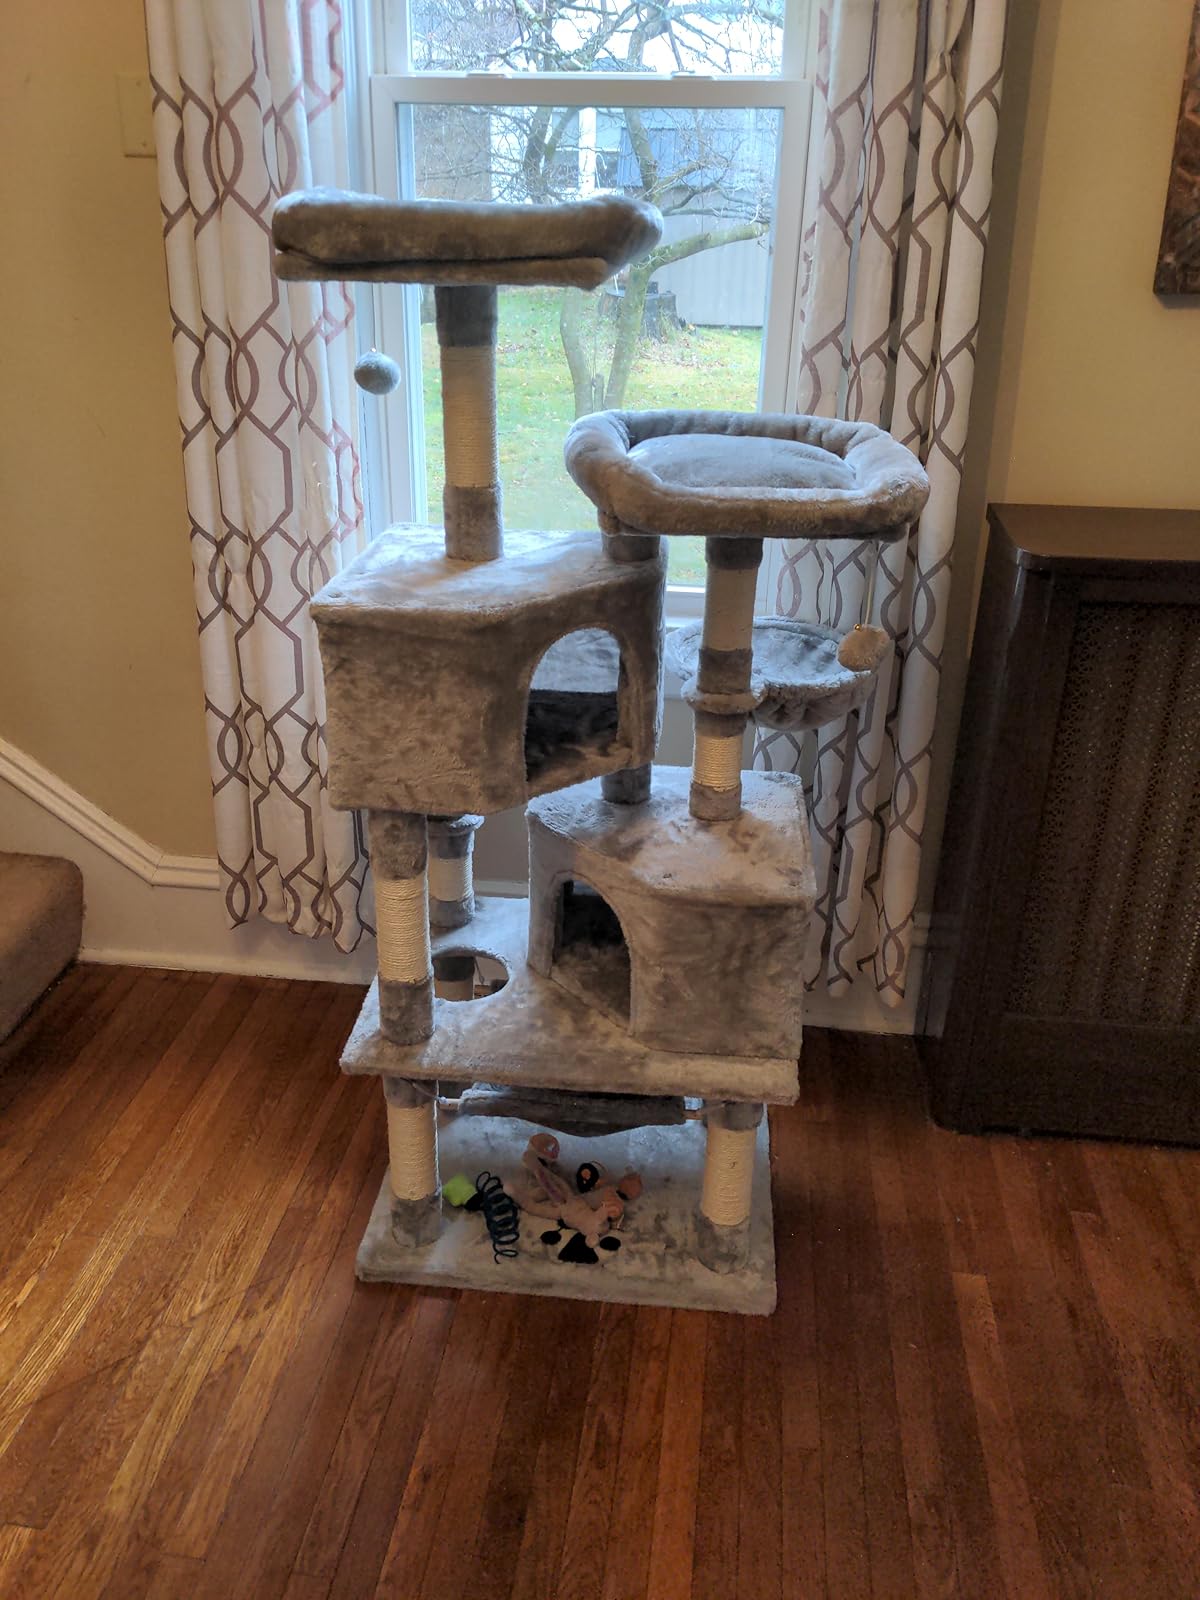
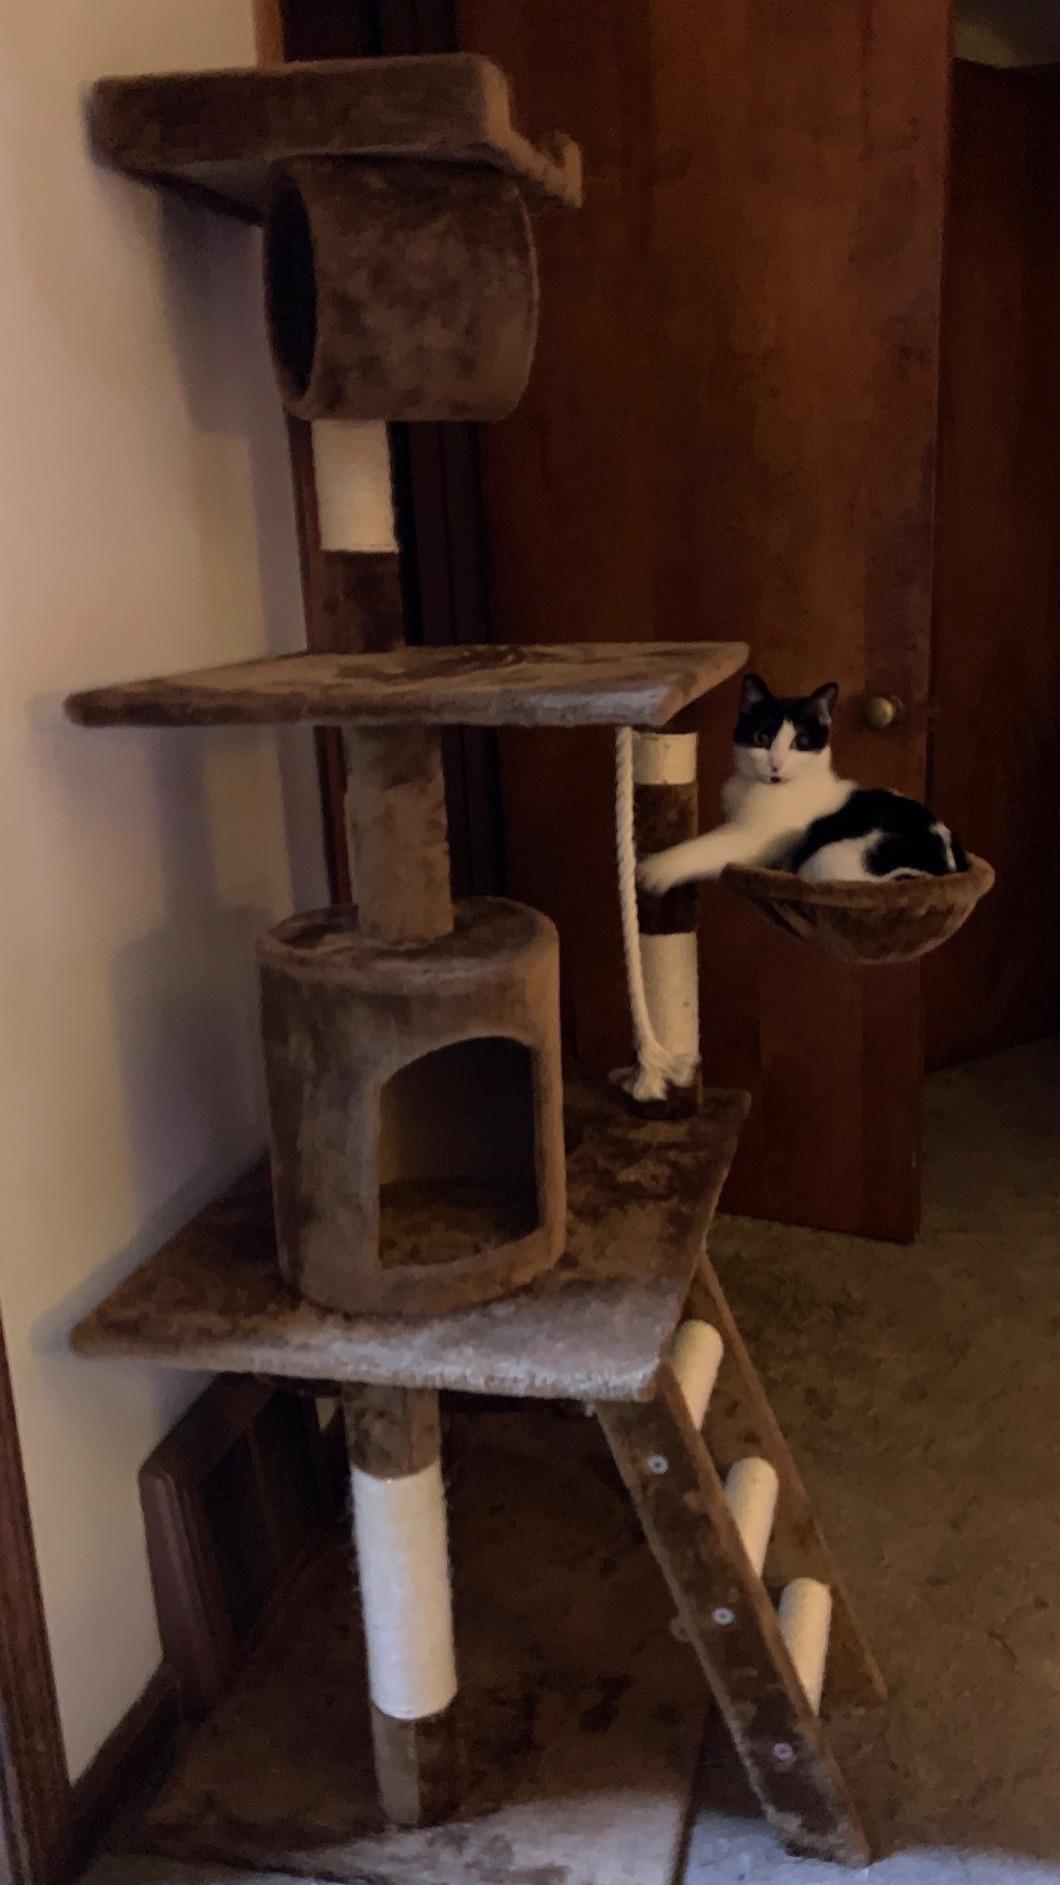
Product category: items_cat tree
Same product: no